Frederic Hymen Cowen

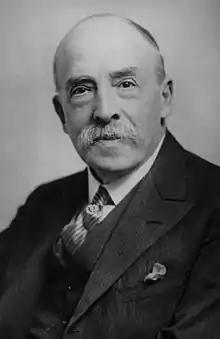
Frederic Hymen Cowen (1852-1935) circa 1925

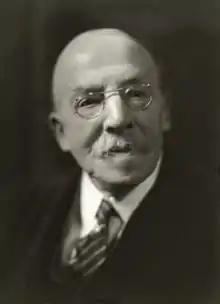
Frederic Hymen Cowen (1852-1935) circa 1935

At least two songs, "It was a Dream" and "Almost", had lyrics by R. E. Francillon.